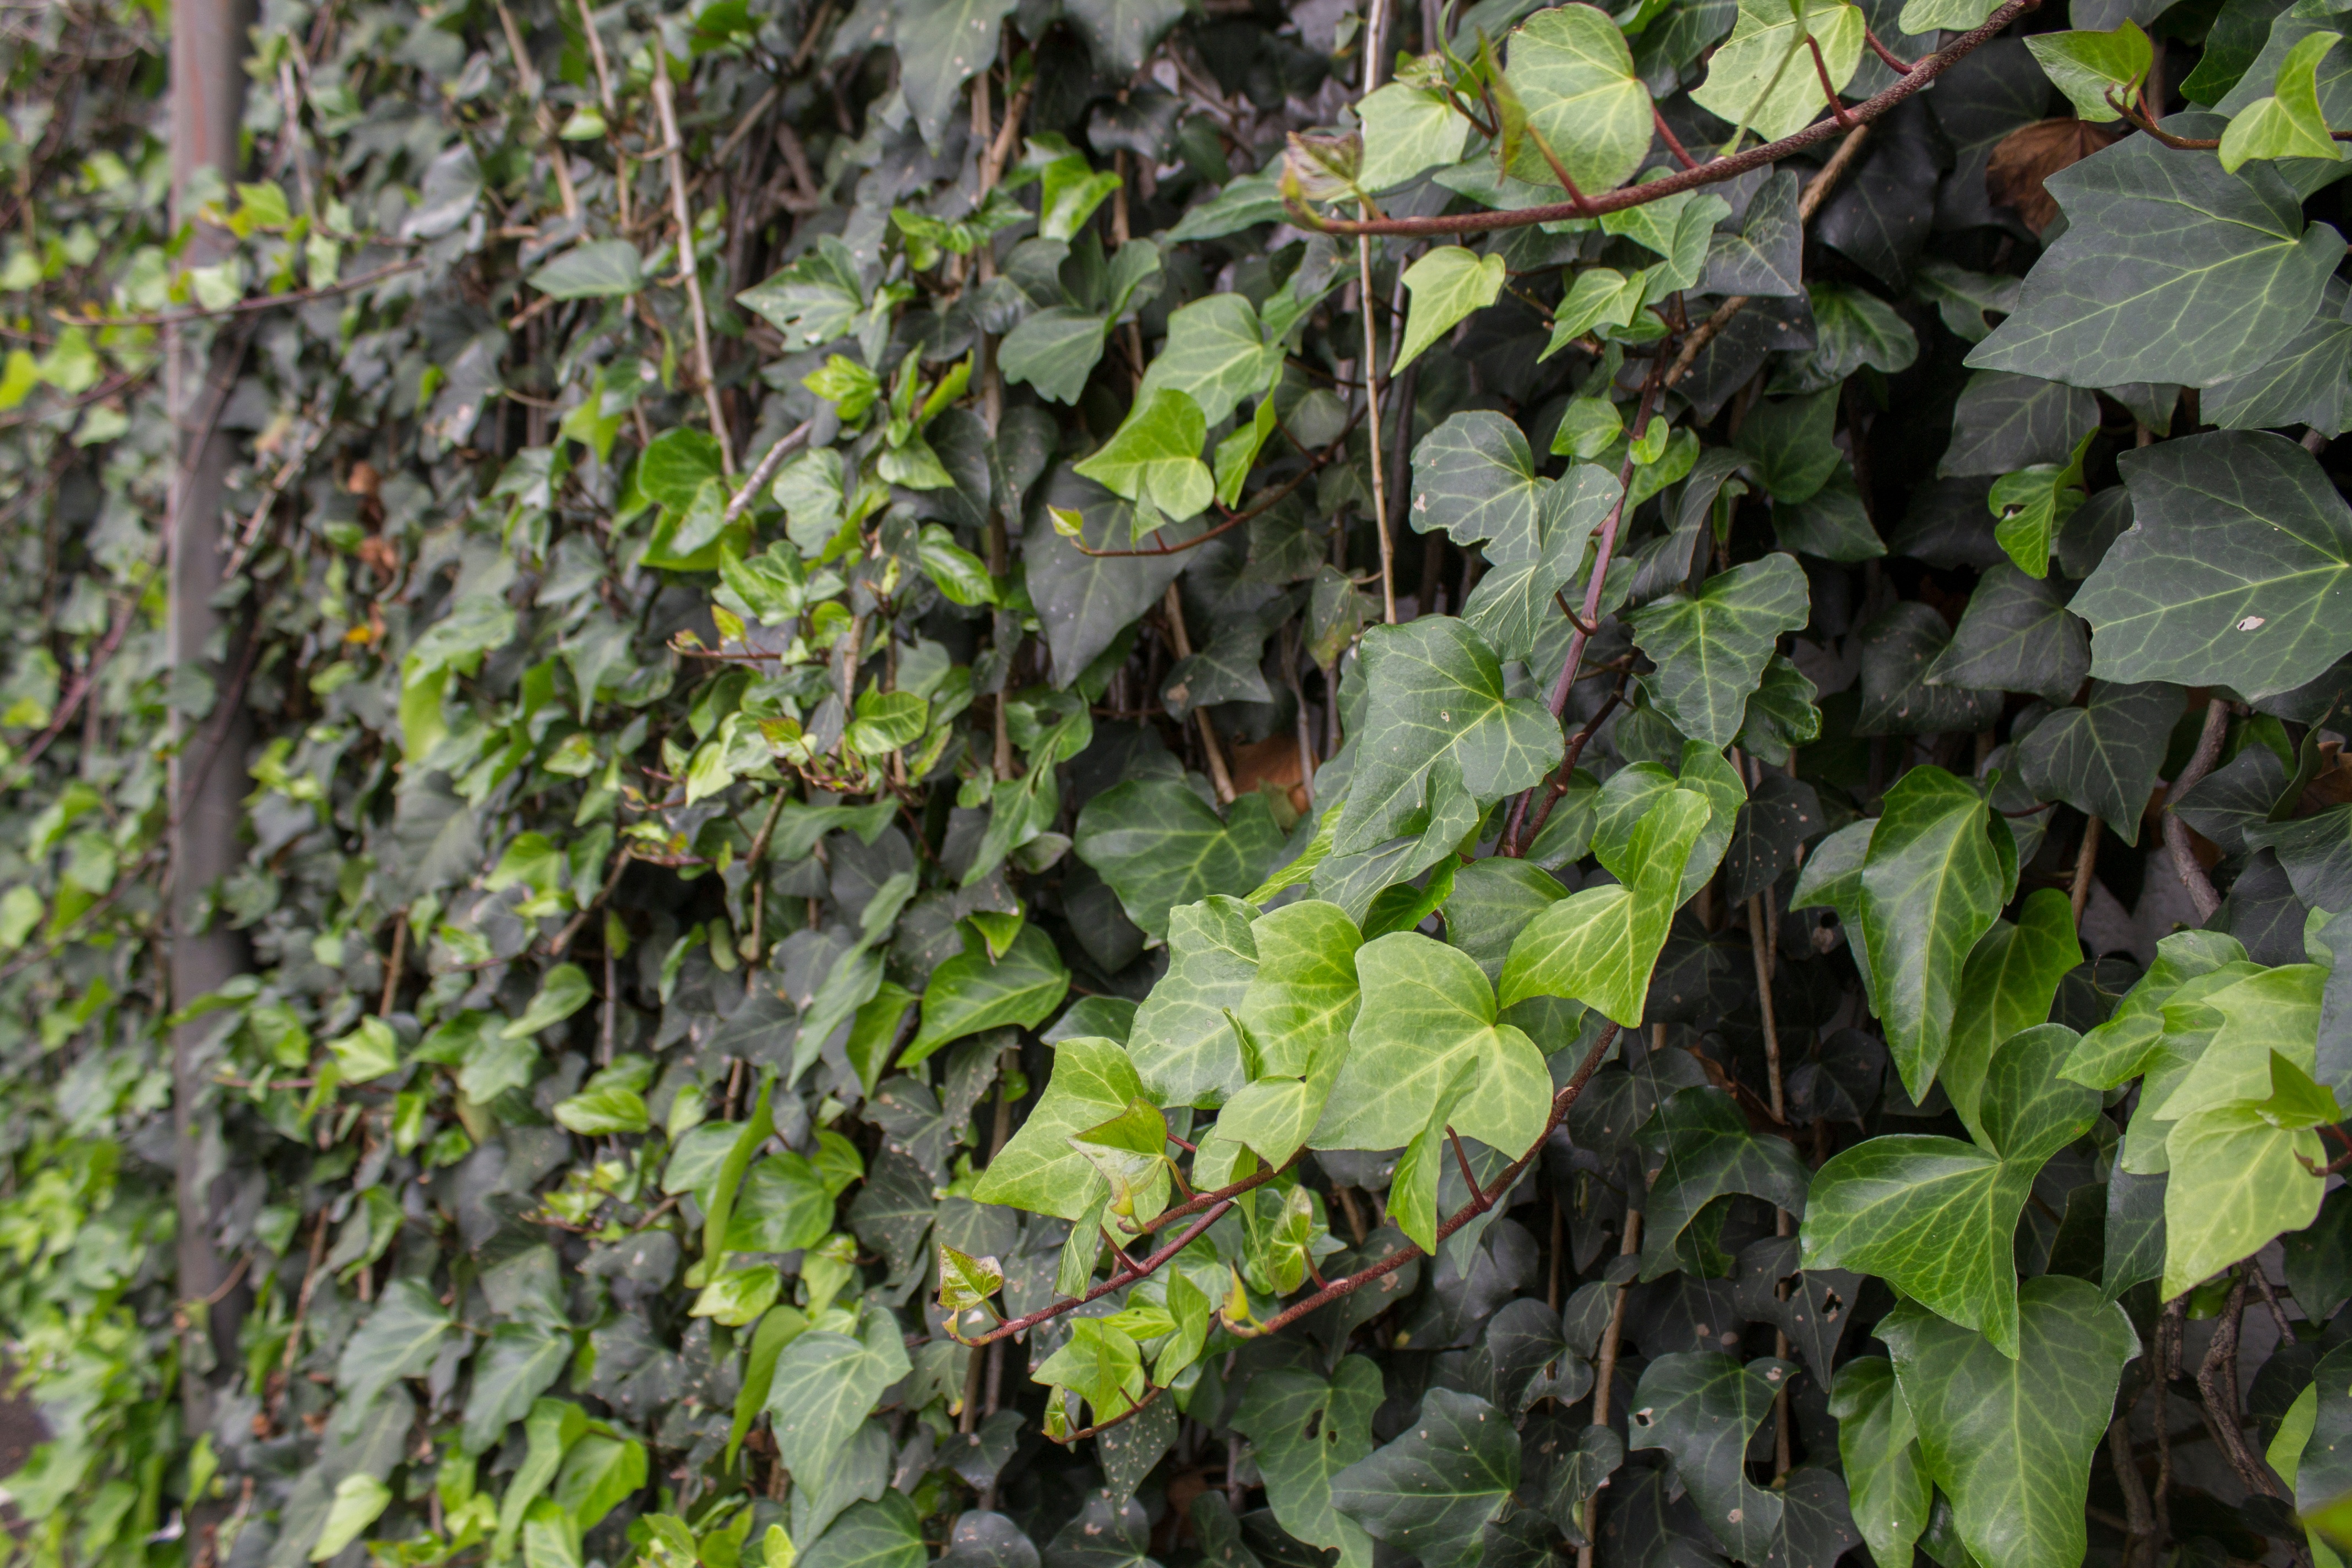
tree, forest, plant, leaf, flower, green, jungle, produce, ivy, flora, shrub, rainforest, deciduous, flowering plant, land plant, apiales